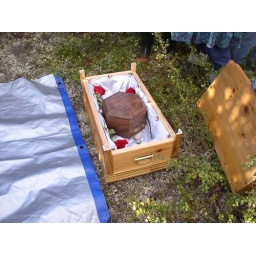
Just before closing the box containing the urn. My children and I each placed a red rose in the enclosure.